Eurydice

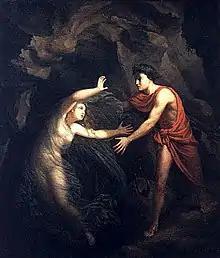

Eurydice was the wife of musician Orpheus, who loved her dearly; on their wedding day, he played joyful songs as his bride danced through the meadow. One day, Aristaeus saw and pursued Eurydice, who stepped on a viper, was bitten, and died thereafter. Distraught, Orpheus played and sang so mournfully that all the nymphs and deities wept and told him to travel to the Underworld to retrieve her, which he gladly did. After his music softened the hearts of Hades and Persephone, his singing so sweet that even the Erinyes wept, he was allowed to take her back to the world of the living. In another version, Orpheus played his lyre to put Cerberus, the guardian of Hades, to sleep, after which Eurydice was allowed to return with Orpheus to the world of the living. Either way, the condition was attached that he must walk in front of her and not look back until both had reached the upper world. Soon, he began to doubt that she was there, suspecting that Hades had deceived him. Just as he reached the portals of Hades and daylight, he turned around to gaze on her face, and because Eurydice had not yet crossed the threshold, she vanished back into the Underworld. When Orpheus was later killed by the Maenads at the orders of Dionysus, his soul ended up in the Underworld, where he was reunited with Eurydice.